List of Gaylactic Spectrum Award winners and nominees for best other work

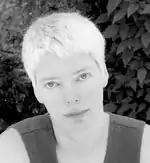
Nicola Griffith has won more than once

Nicola Griffith is the only creator to have won the other work award more than once, having won twice for editing anthologies; she was also nominated for once for her writing. The creators of "Buffy the Vampire Slayer" have the record for most nominations, with five, one of which won the award. Cecilia Tan has the record for most nominations without winning, having been a finalist three times for editing anthologies. The most recent winners of the award are an anthology of LGBT themed science fiction entitled "The Future Is Queer", edited by Richard Labonté and Lawrence Schimel, the television series "Torchwood", created by Russell T Davies, and the film "V for Vendetta", all in 2007. No award was presented to any of the works in the 2008 shortlist.